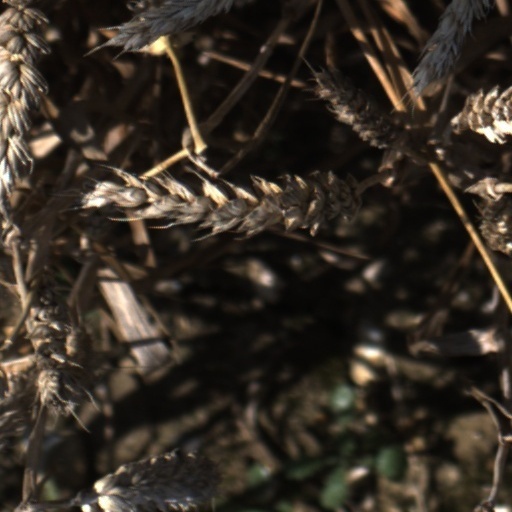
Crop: wheat